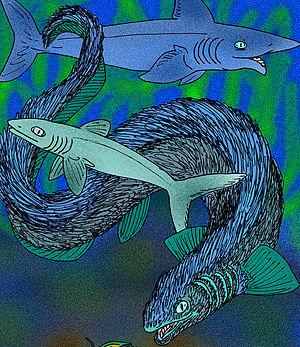
Les Edestidae forment une famille éteinte d'holocéphales ayant vécu du Carbonifère à la fin du Trias. Ils appartiennent à l'ordre des eugeneodontidés. Les genres les plus connus de cette famille sont Edestus et Listracanthus.
Listracanthus est un genre éteint d'holocéphales mesurant 3 mètres de long appartenant à la famille également éteinte des Edestidae. Il a vécu du milieu du Carbonifère à la fin du Permien.